Cobden, Illinois

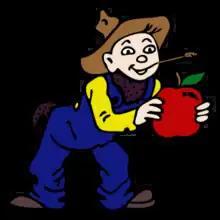
Cobden Appleknocker mascot

The village is named after British politician Richard Cobden, who visited the town in 1859. An early variant name was "South Pass".